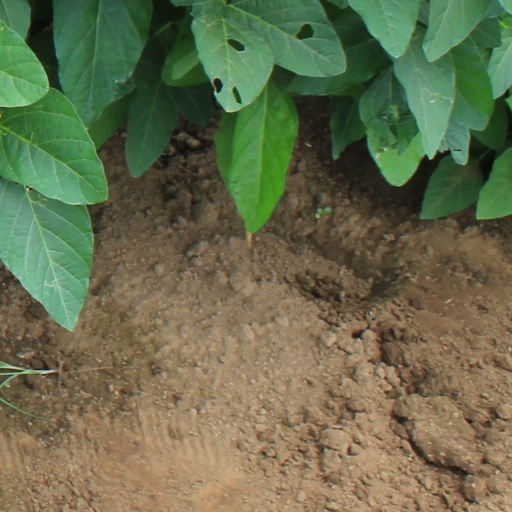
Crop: soybean